Catharine Sedgwick

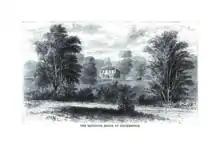
The Sedgwick home at Stockbridge.

Catharine Maria Sedgwick was born December 28, 1789, in Stockbridge, Massachusetts. Her mother was Pamela Dwight (1752–1807) of the New England Dwight family, daughter of General Joseph Dwight (1703–1765) and granddaughter of Ephraim Williams, founder of Williams College. Her father was Theodore Sedgwick (1746–1813), a prosperous lawyer and successful politician. He was later elected Speaker of the United States House of Representatives and in 1802, was appointed a justice of the Massachusetts Supreme Judicial Court.